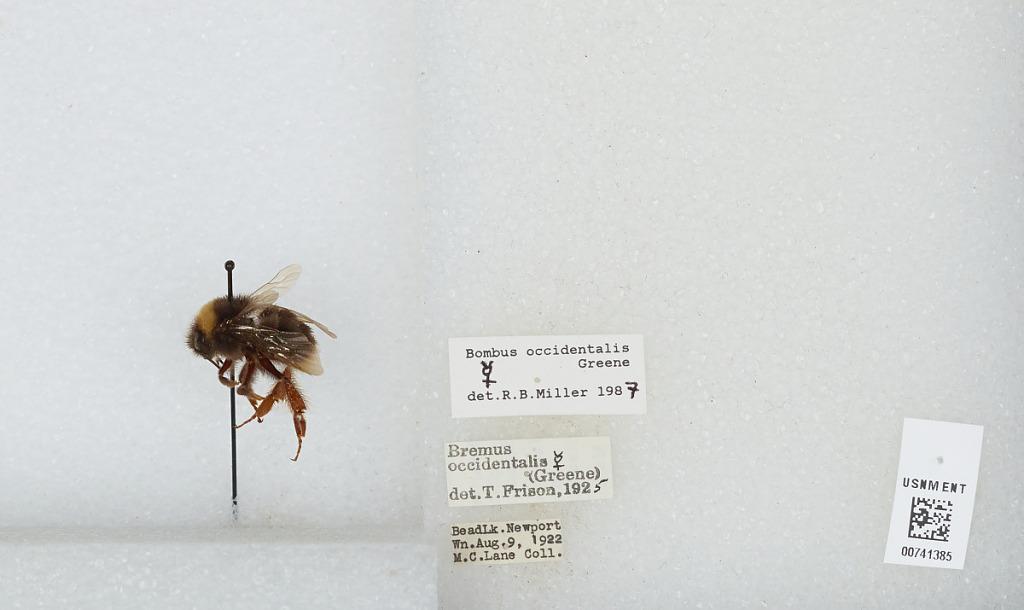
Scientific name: Bombus (Bombus) occidentalis Greene
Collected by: M. Lane
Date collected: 1922-8-9
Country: United States
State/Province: Washington
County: Pend Oreille
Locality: Bead Lake
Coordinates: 48.3017, -117.114
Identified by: Miller, R. B.